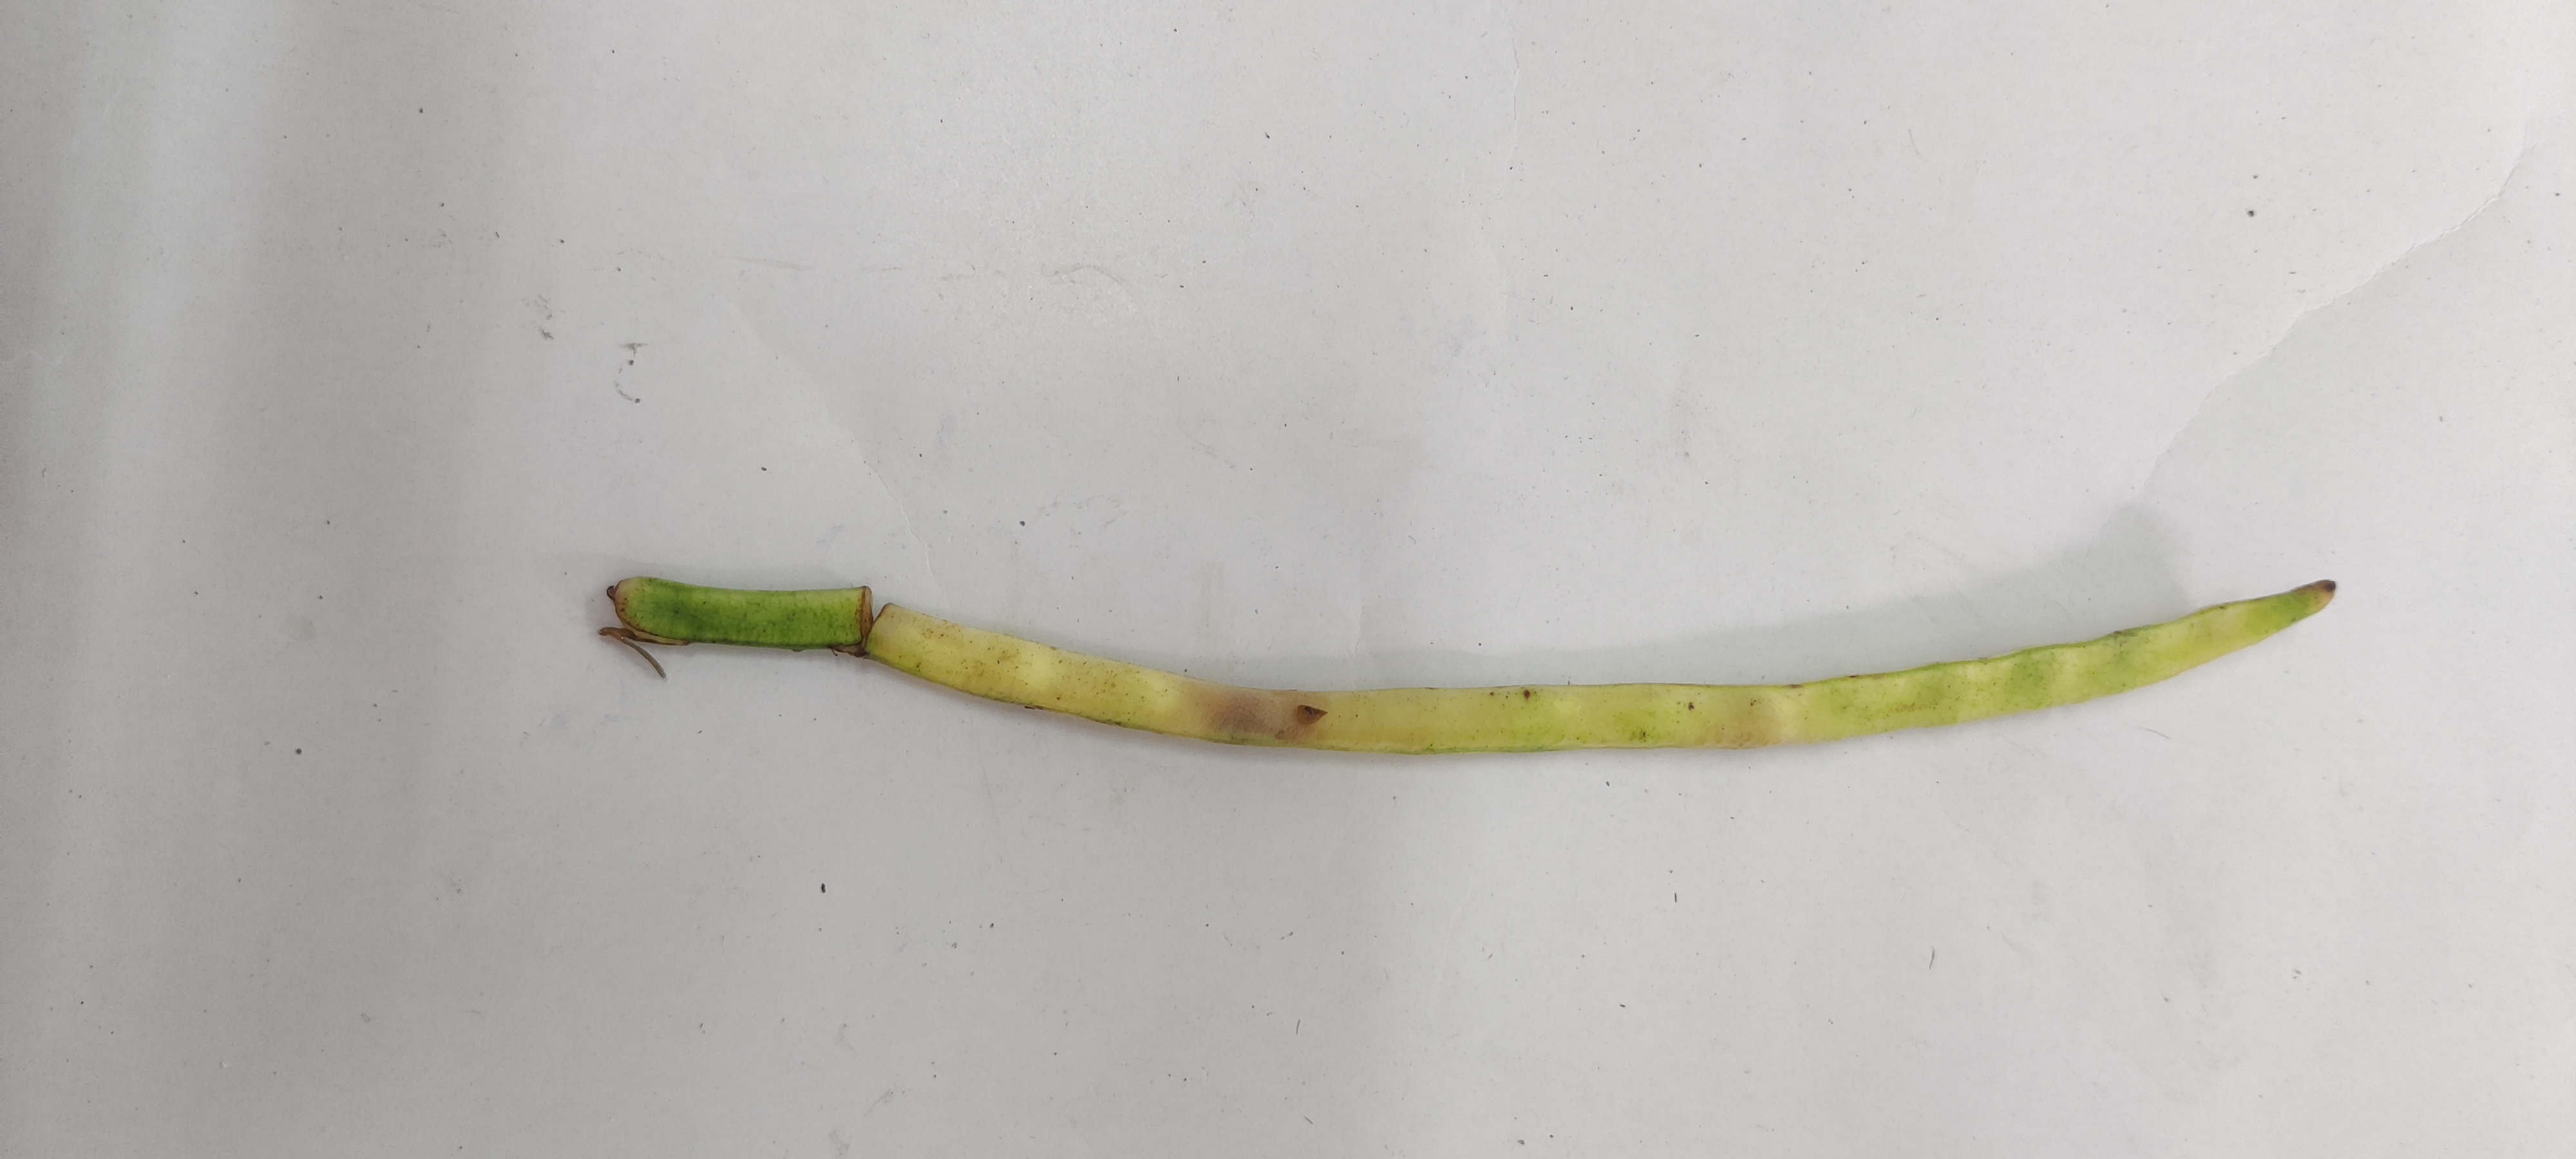
Crop: Cowpea
Condition: Severely Damaged